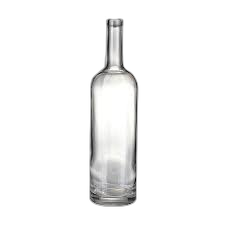
Waste category: glass